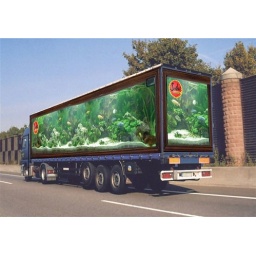
This one has the appearance of an aquarium with fish swimming in it.